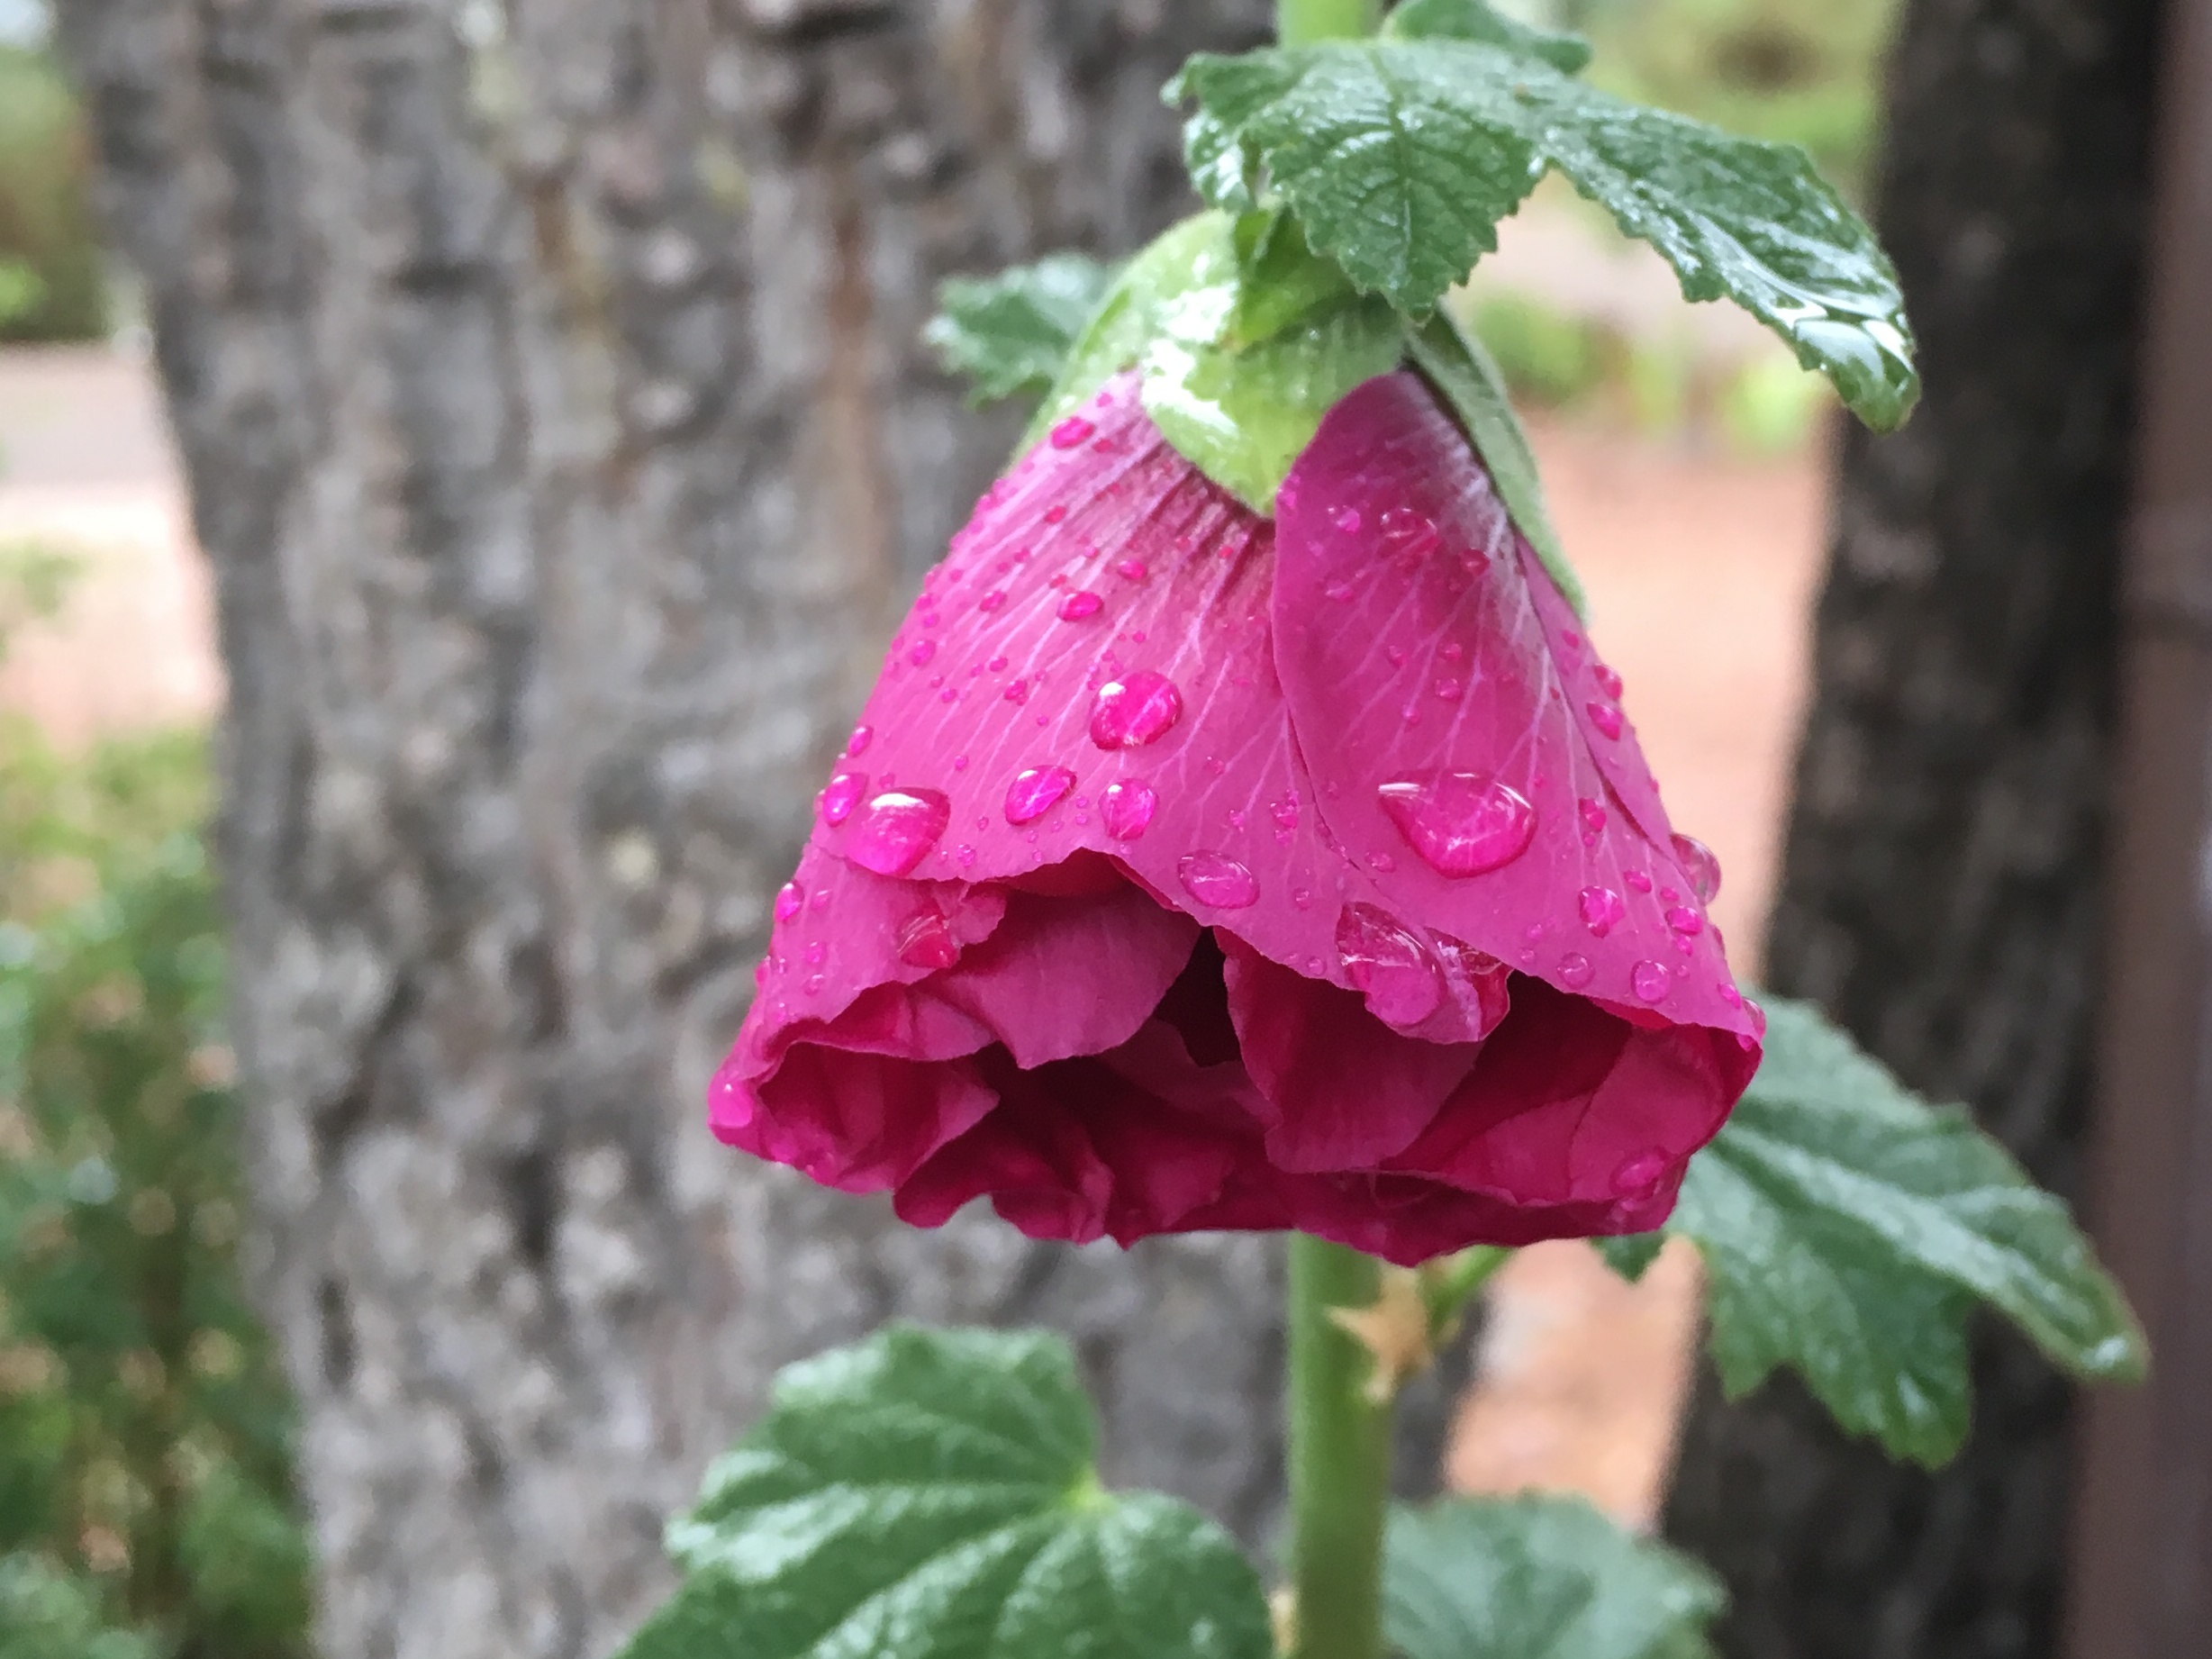
plant, leaf, flower, petal, rose, botany, pink, flora, flowering plant, garden roses, annual plant, land plant